Totally bounded space

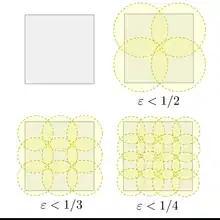
[0, 1] is a totally bounded space because for every "ε" > 0, the unit square can be covered by finitely many open discs of radius "ε".

A metric space formula_1 is totally bounded if and only if for every real number formula_2, there exists a finite collection of open balls of radius formula_3 whose centers lie in "M" and whose union contains . Equivalently, the metric space "M" is totally bounded if and only if for every formula_4, there exists a finite cover such that the radius of each element of the cover is at most formula_3. This is equivalent to the existence of a finite ε-net. A metric space is said to be totally bounded if every sequence admits a Cauchy subsequence; in complete metric spaces, a set is compact if and only if it is closed and totally bounded.